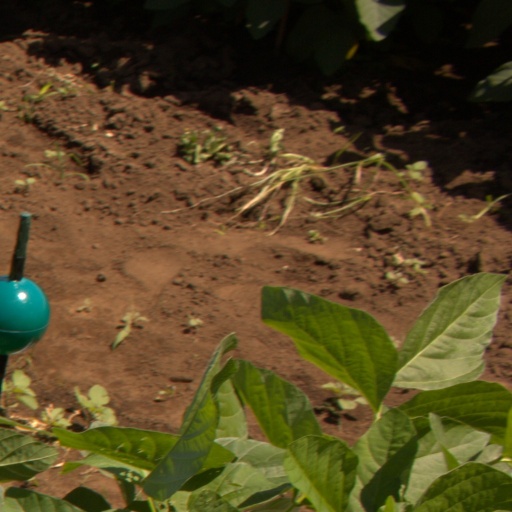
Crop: soybean